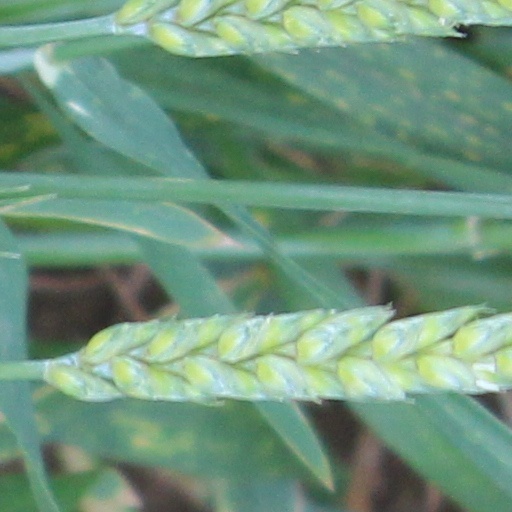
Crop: wheat